Jens Joel

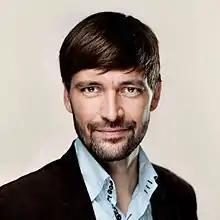

Jens Joel Sand (born 12 May 1978) is a Danish politician, who is a member of the Folketing for the Social Democrats political party. He was elected into parliament at the 2011 Danish general election.